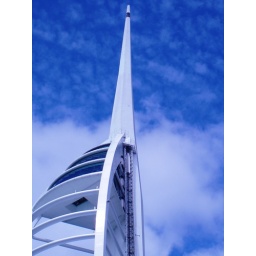
I liked this picture because of the blue sky partly, and the harmony of the spiked top against the sky.